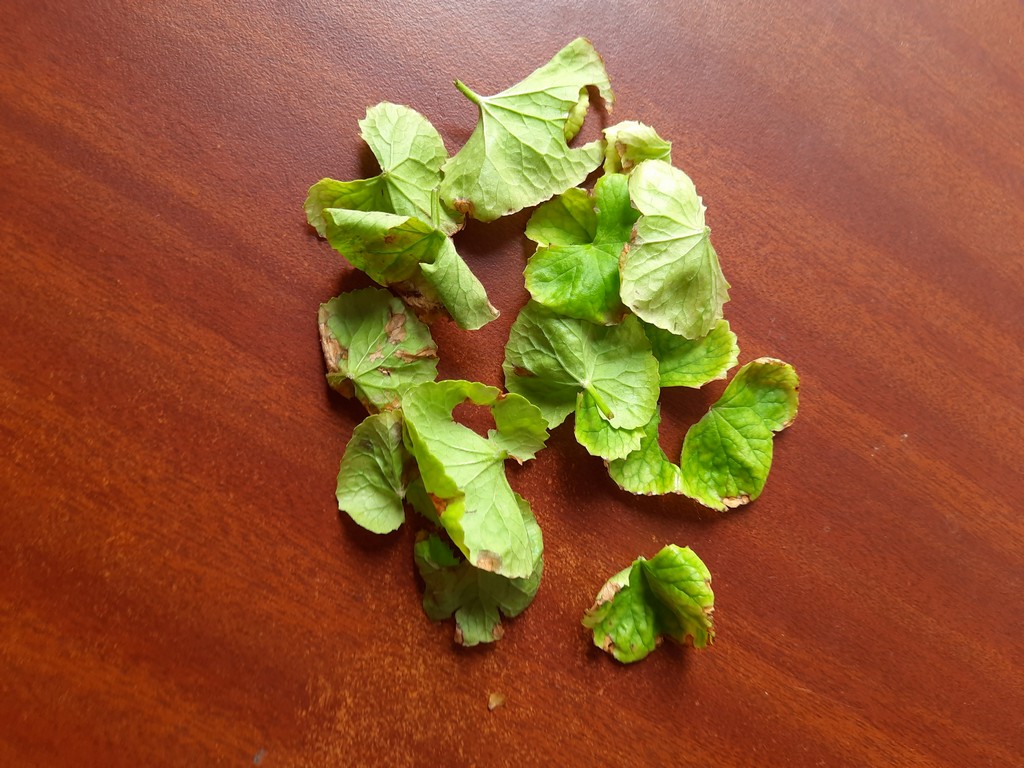
Label: Unhealthy